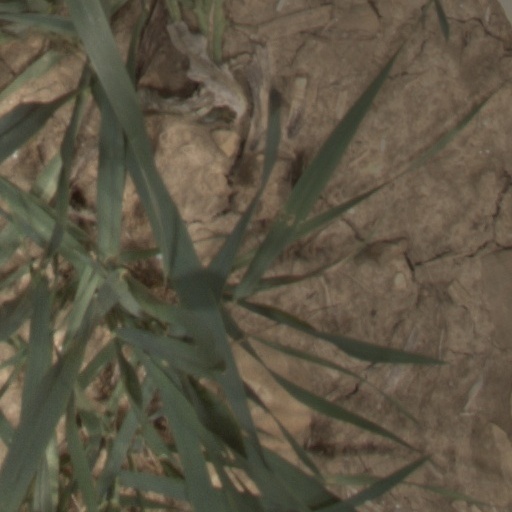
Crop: wheat